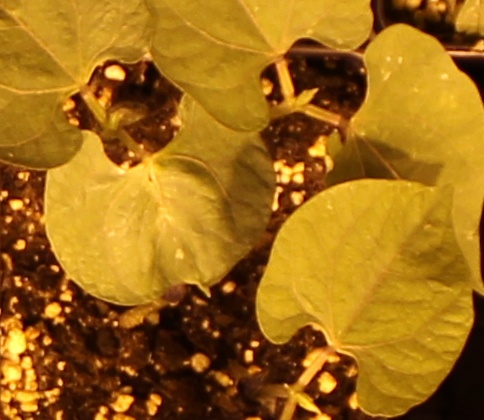
Label: Blackbean